Education in Hamburg

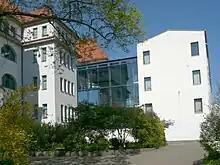
Gesamtschule Eppendorf, a Hamburg comprehensive school

Per student no other State of Germany spends more money on education than Hamburg. Yet at the Programme for International Student Assessment the students did very poorly and were outperformed by 14 other States of Germany. Only the State of Bremen did worse than Hamburg. One in two Hamburg children comes from an immigrant family, and in 2007, 20.4 percent of all Hamburg children were on welfare.